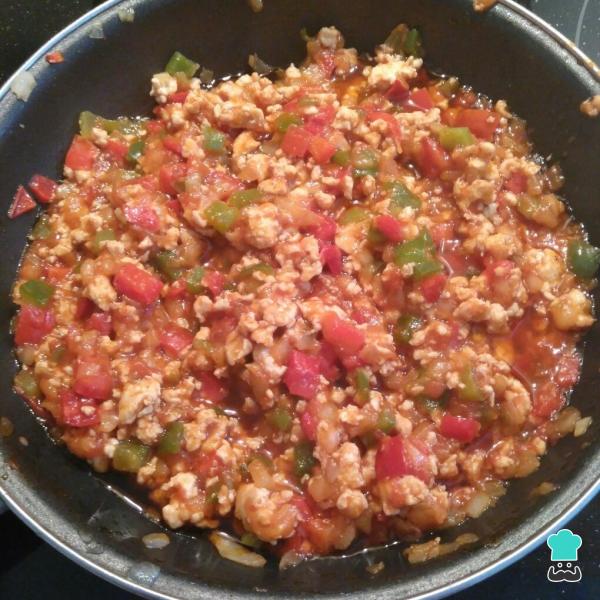
En una sartén con un poco de aceite ponemos la pechuga picadita a sofreír, damos unas vueltas y añadimos la cebolla, el pimiento rojo y el verde troceaditos, y a continuación añadimos el tomate y un poco de sal y sofreímos todo junto removiendo.